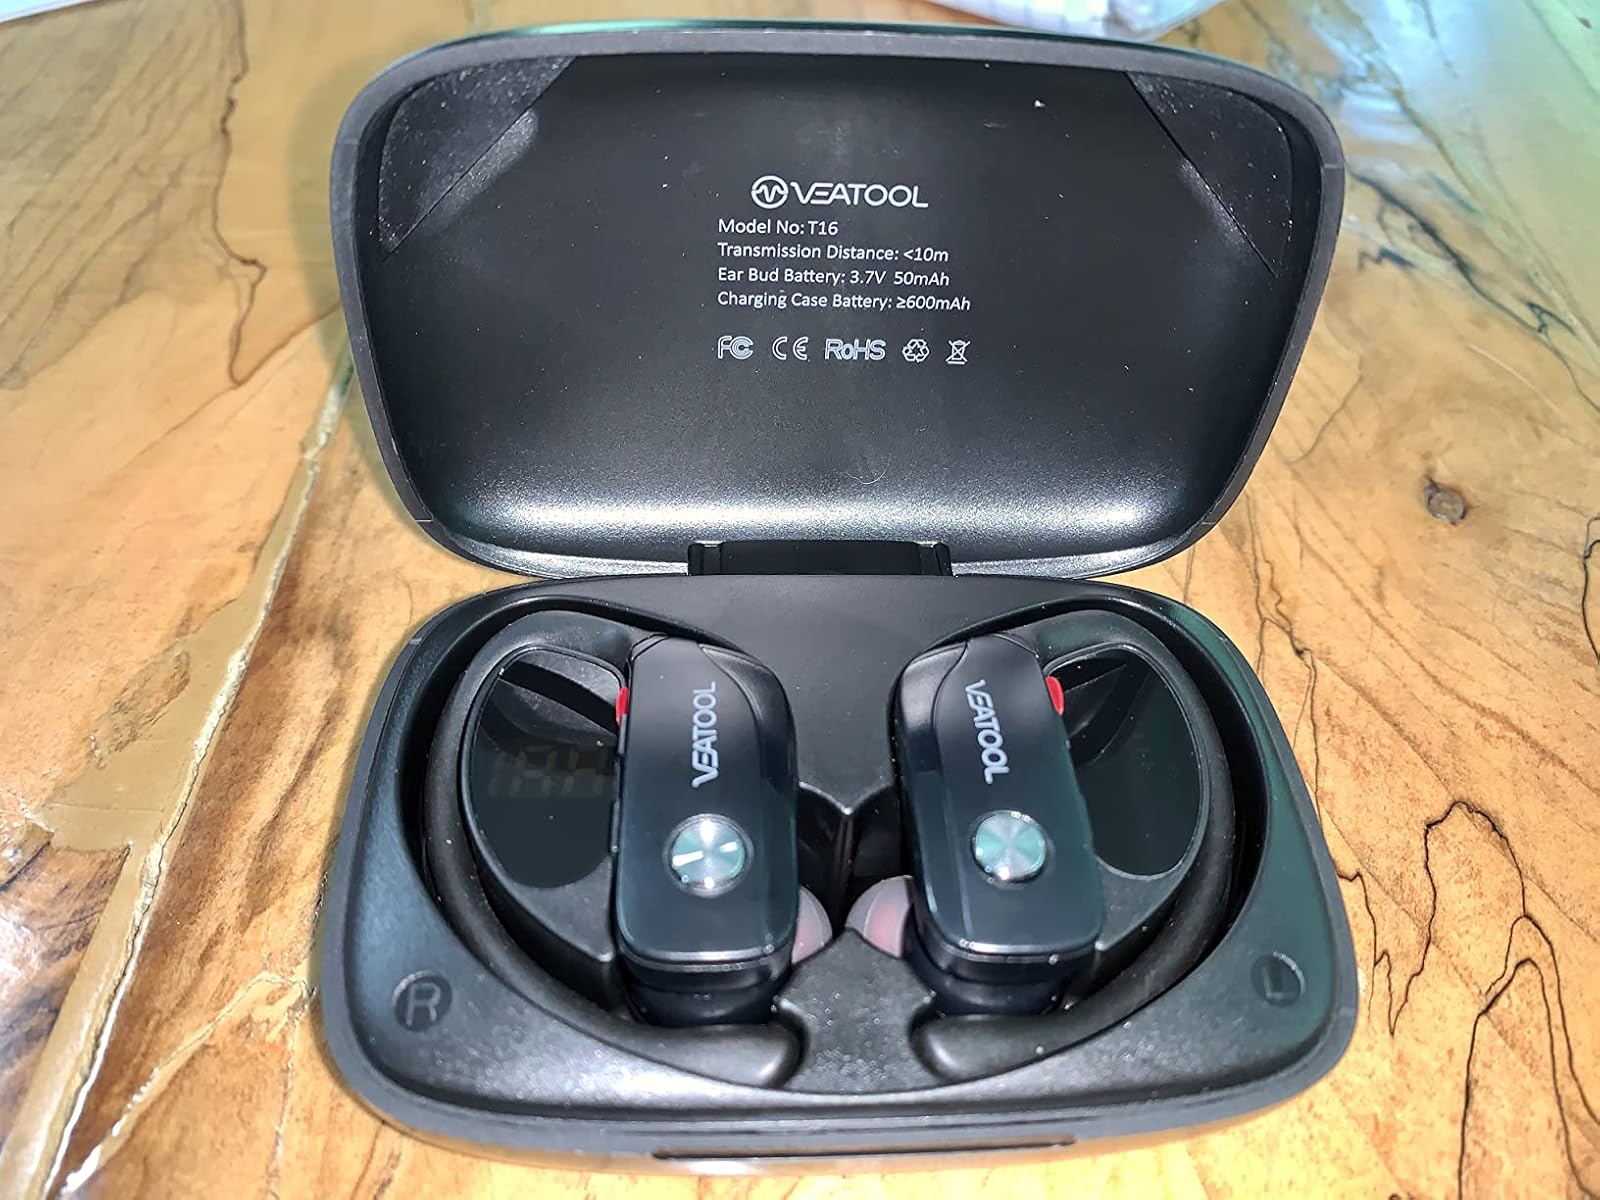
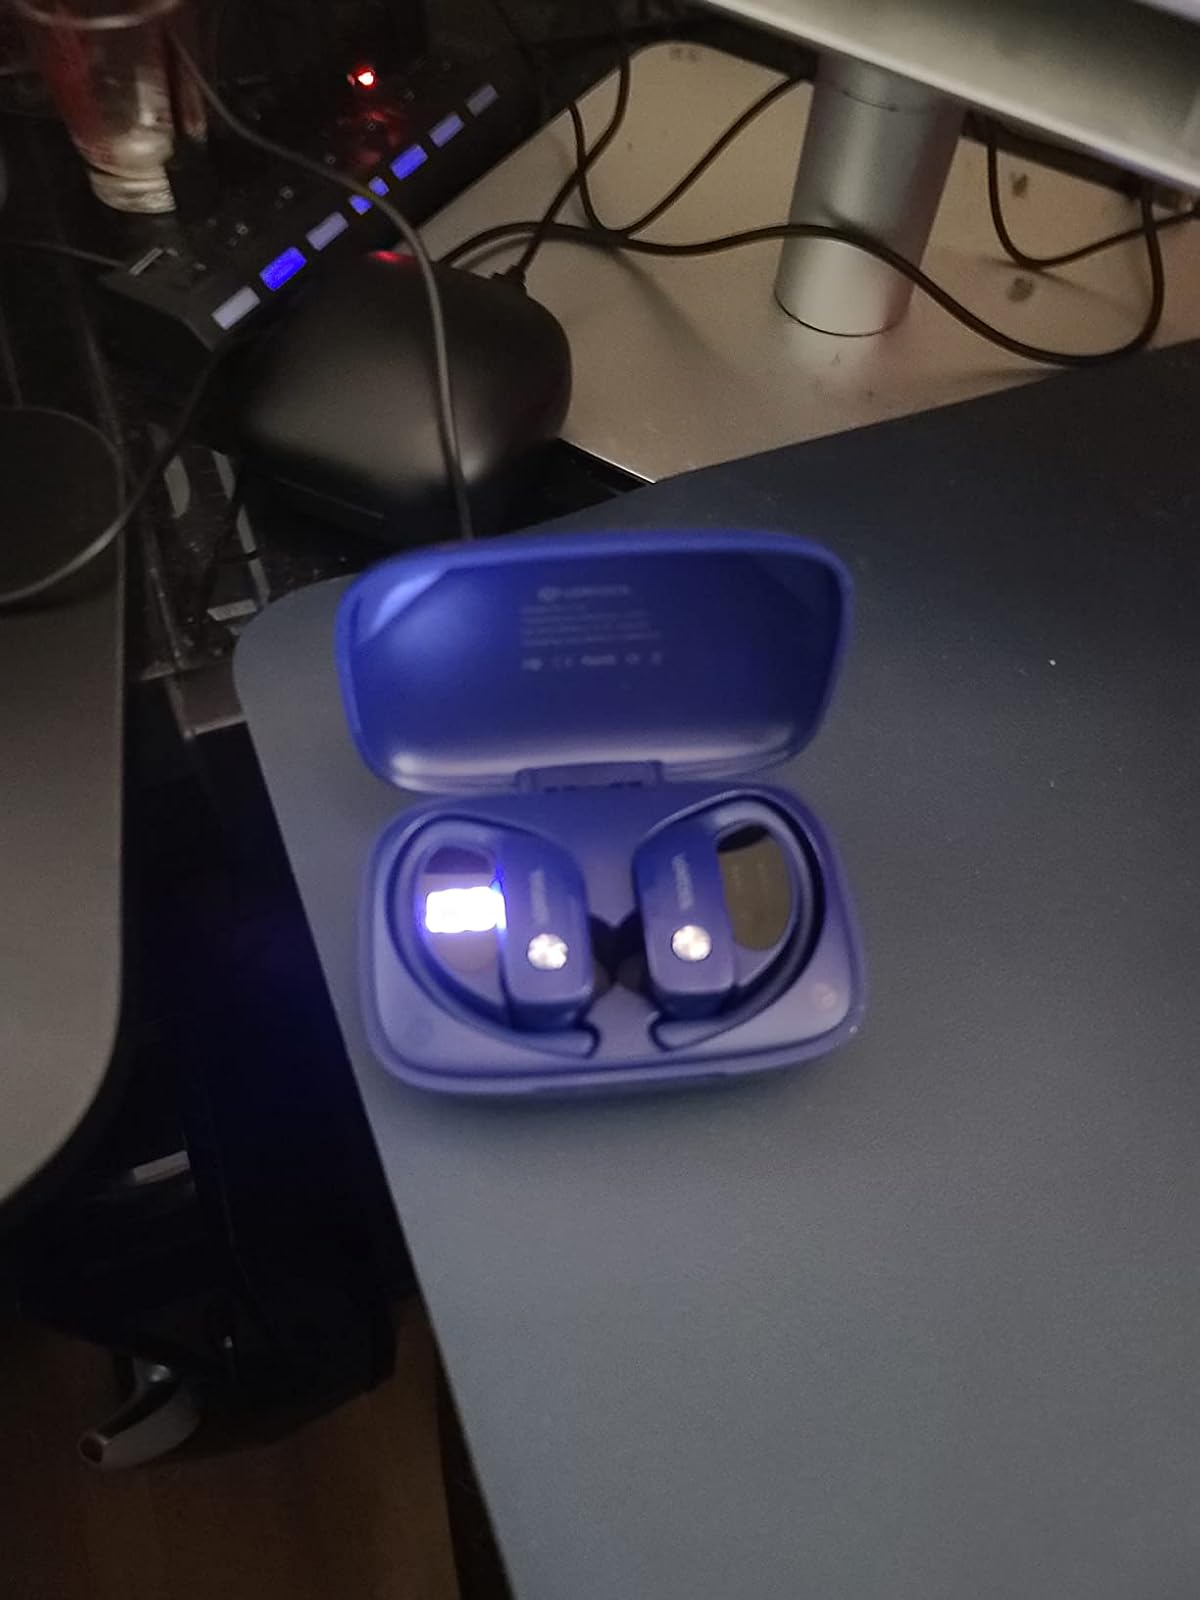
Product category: earbuds
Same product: no